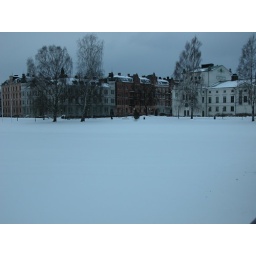
yes, there is a river under all that snow. opera house &amp;amp; klara neighborhood.